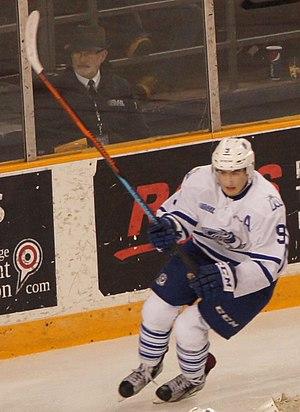
Michael McLeod est un joueur professionnel canadien de hockey sur glace. Il évolue au poste de centre.